Philotheca nodiflora

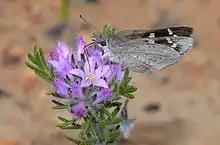
Subsp. "lateriticola" with butterfly "Mesodina cyanophracta"

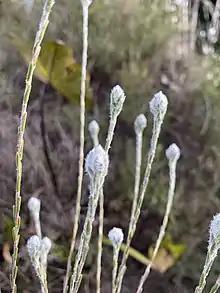
Subspecies "lasiocalyx" flower buds

Philotheca nodiflora is a species of flowering plant in the family Rutaceae and is endemic to Western Australia. It is a weak shrub with more or less cylindrical leaves and blue to pink flowers arranged in compact heads.